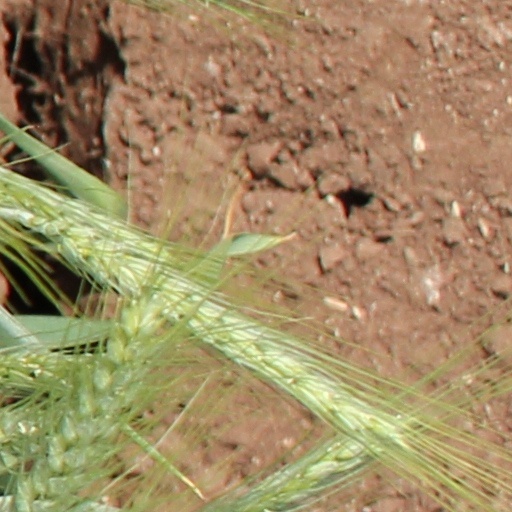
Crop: wheat